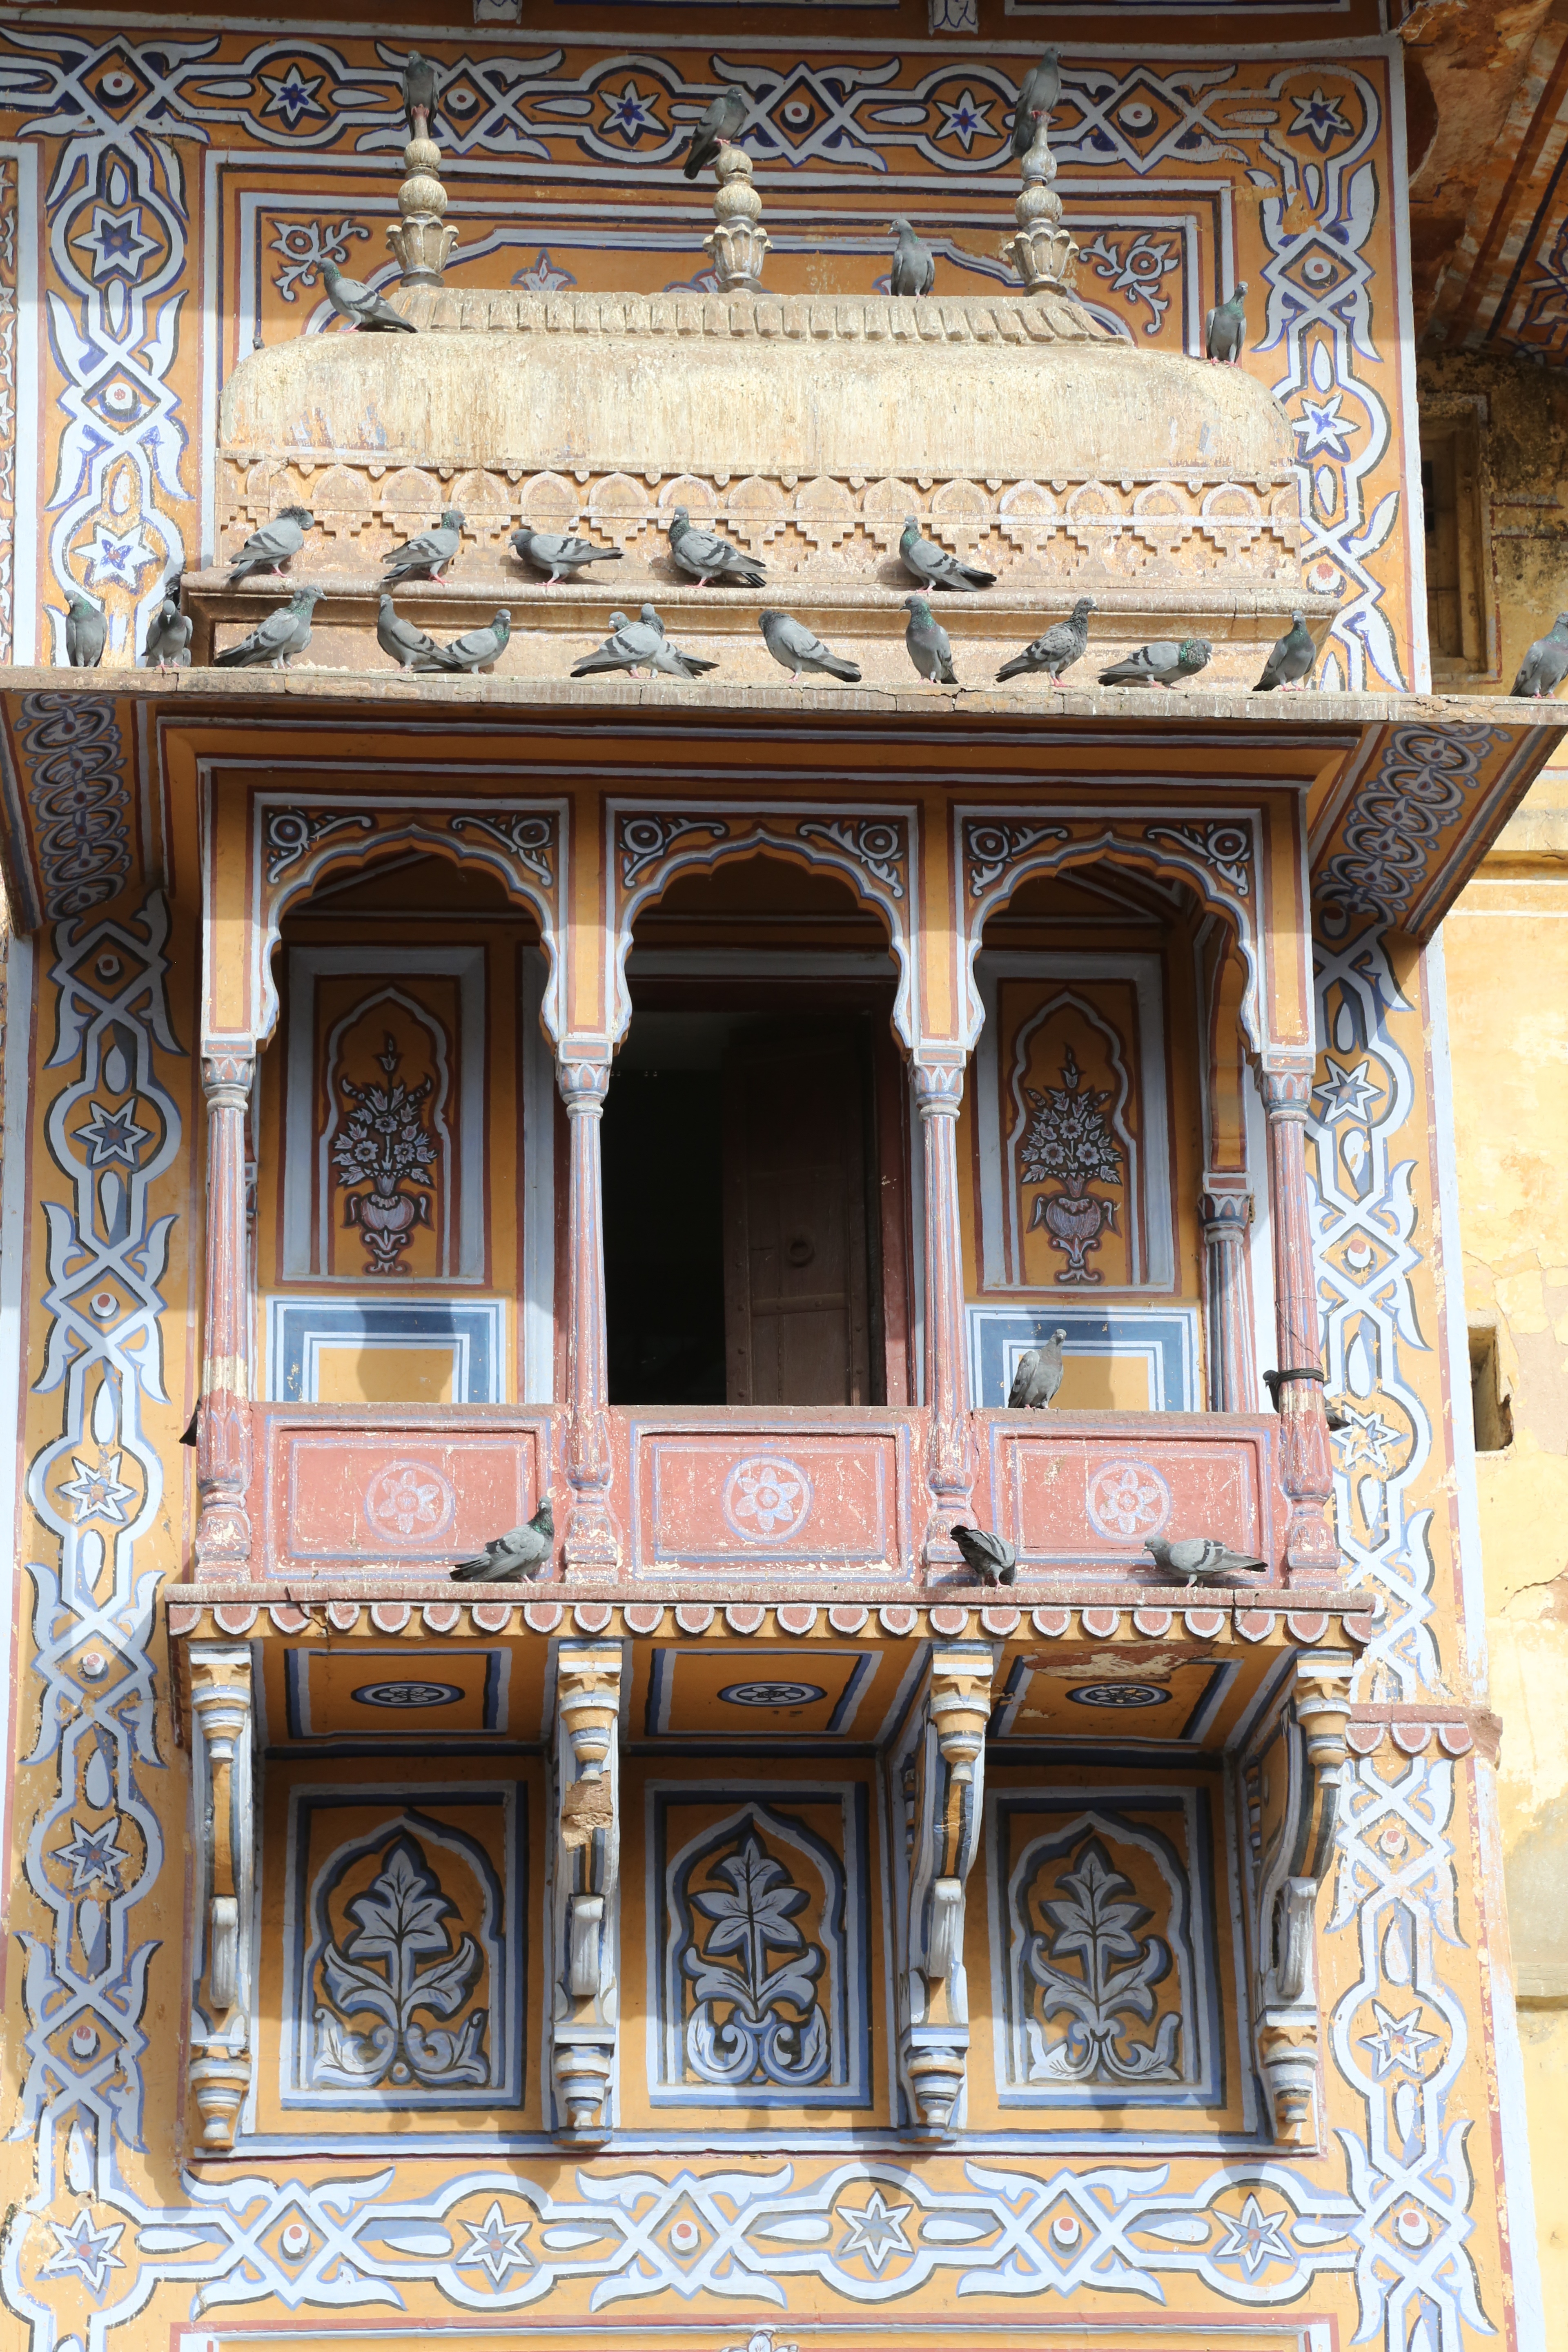
architecture, window, building, palace, travel, balcony, castle, ancient, landmark, facade, sightseeing, historic, furniture, tourism, place of worship, interior design, synagogue, heritage, india, historical, traditional, mahal, jaipur, rajasthan, city palace, rajput